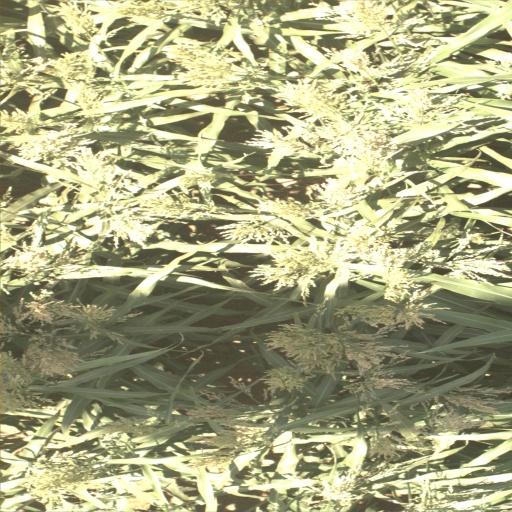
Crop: sorghum